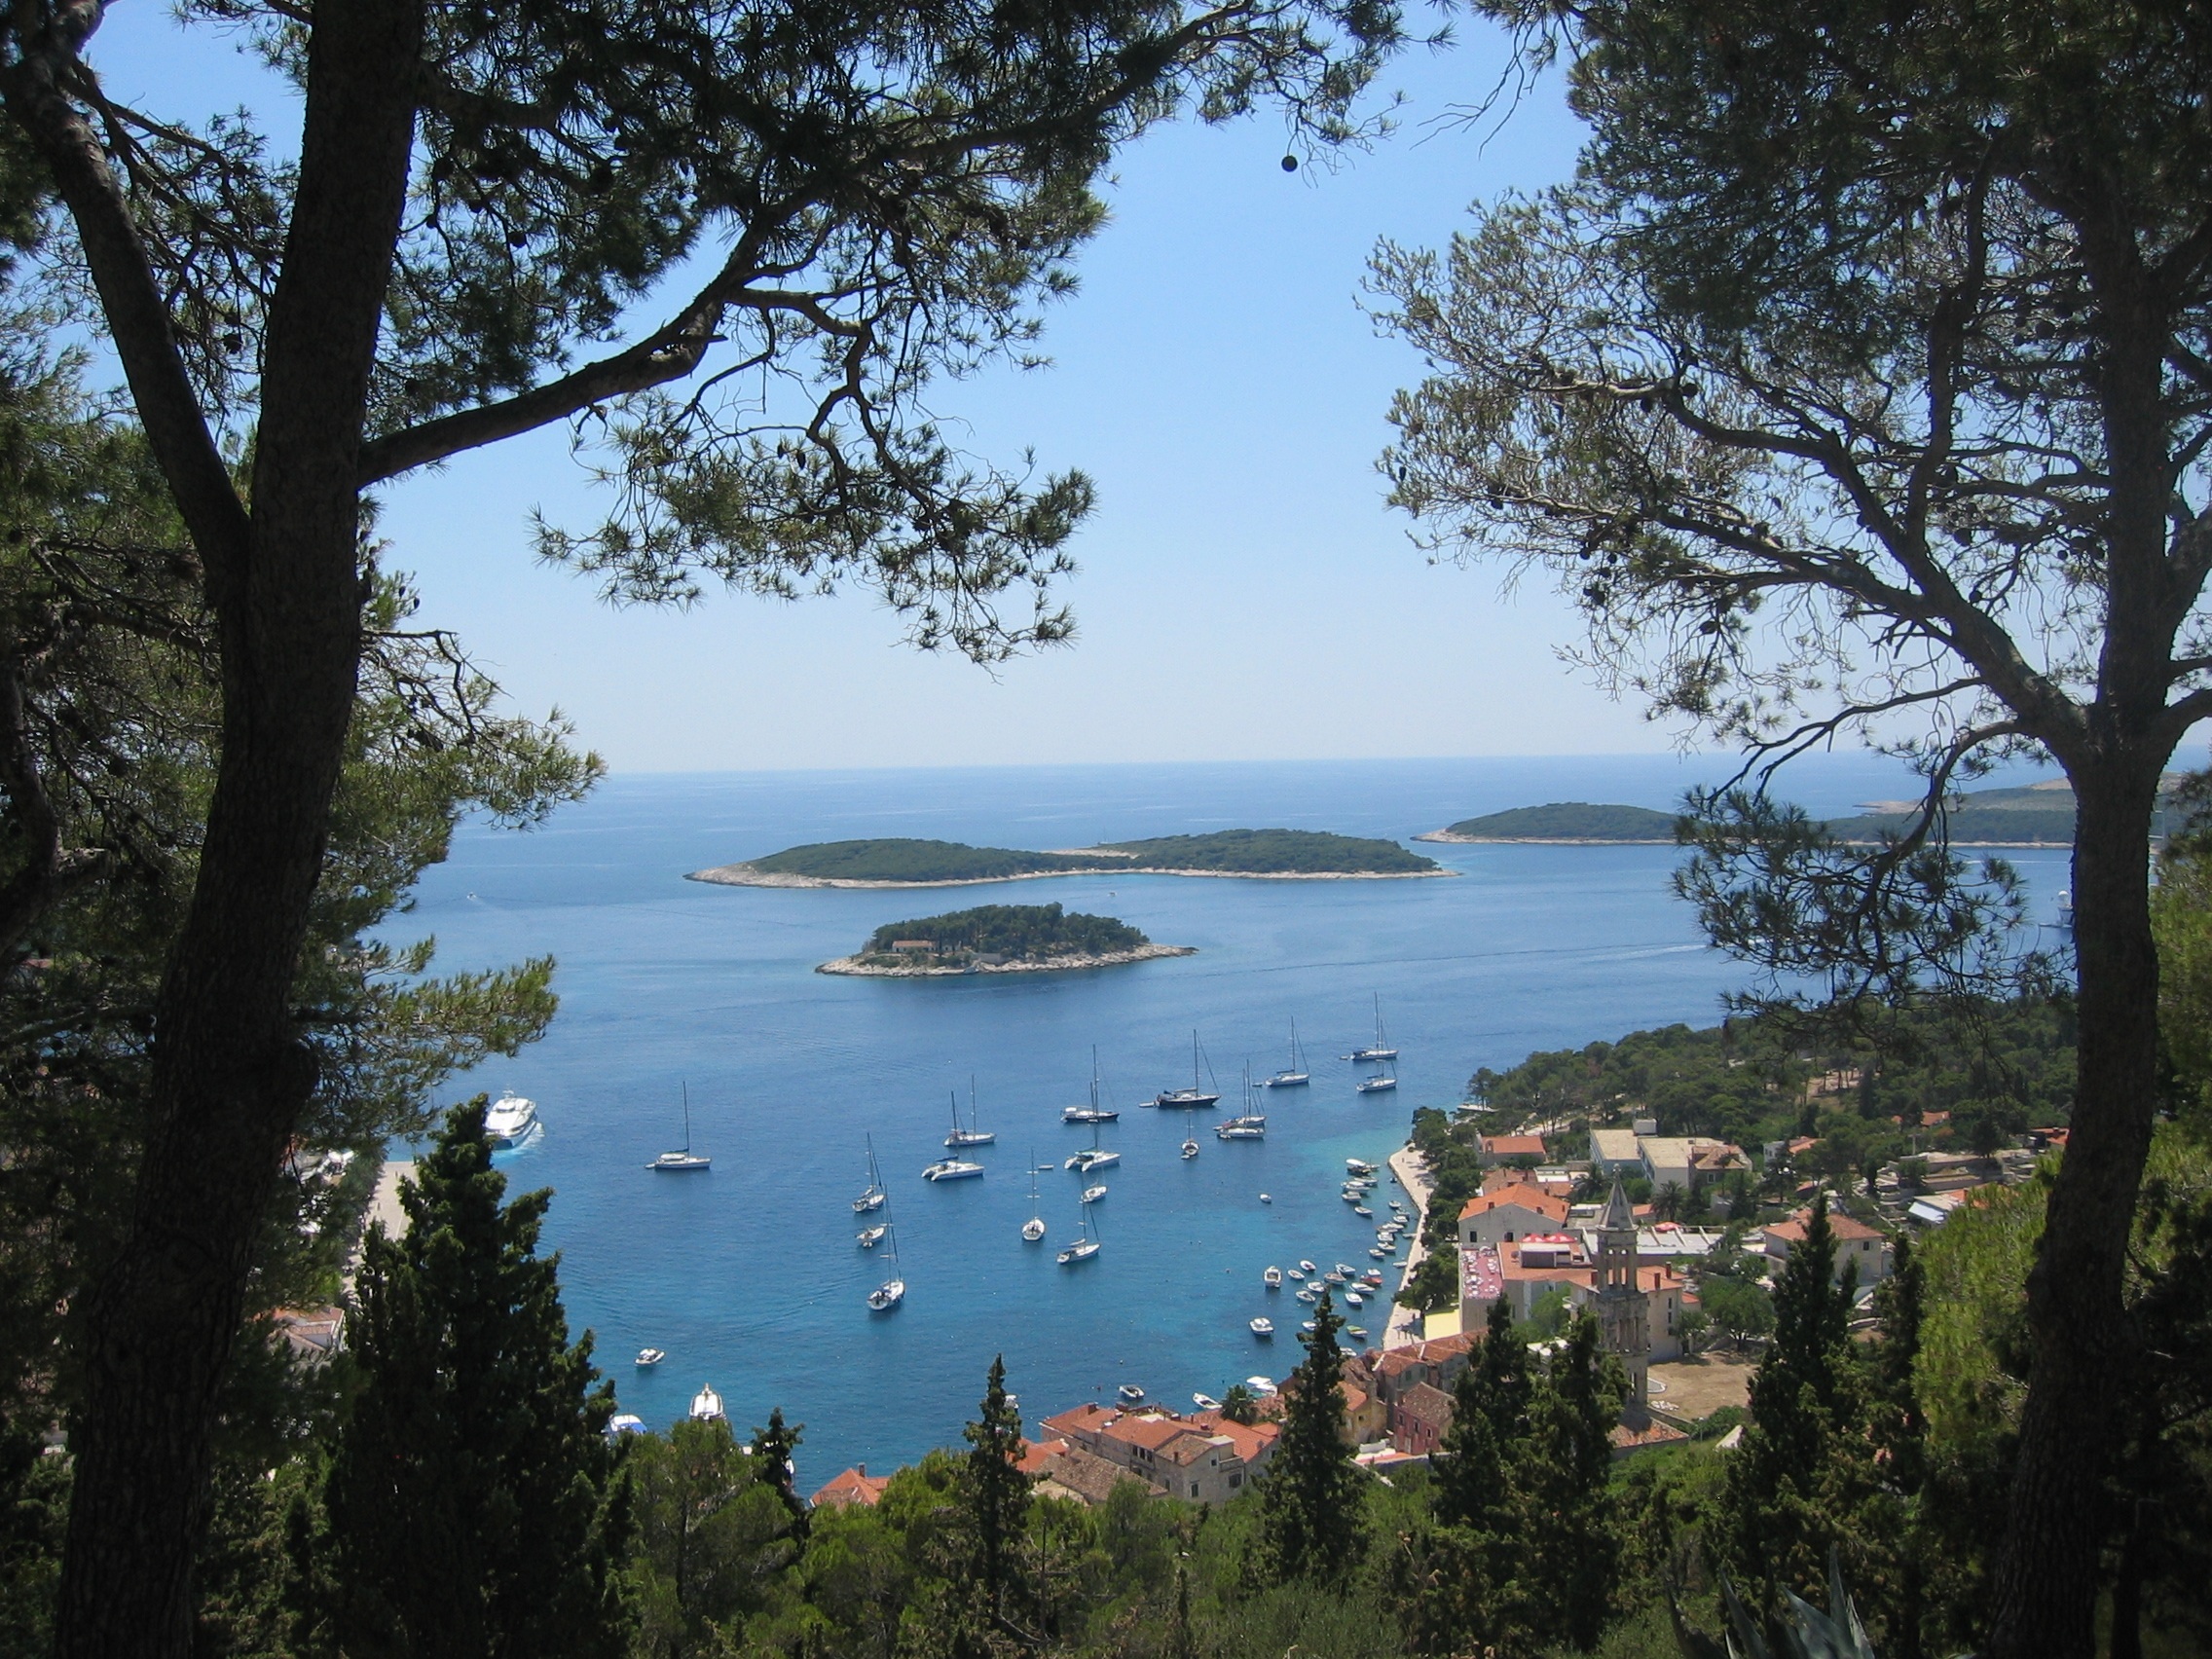
sea, coast, tree, lake, coastline, bay, harbor, body of water, croatia, beautiful, hvar, adriatic sea